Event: Nepal Earthquake
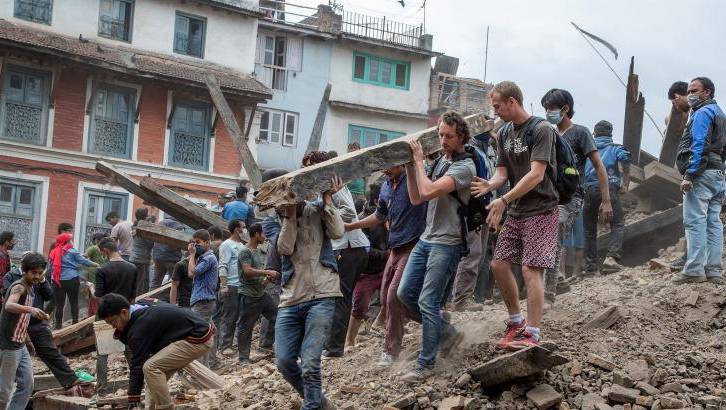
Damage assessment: damage